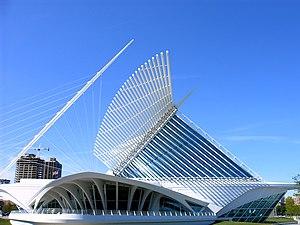
L'architecture bionique est un courant du design et une expression constructive architecturale dont la composition et les lignes de force empruntent aux formes naturelles, c'est-à-dire biologiques. Ce mouvement a commencé à mûrir au début du XXIᵉ siècle, cela explique que les premiers exemples d'architecture bionique privilégièrent la recherche formelle à la fonctionnalité. L'architecture bionique se pose elle-même comme contrepoint aux compositions « traditionnelles » à angles droits. Elle procède par utilisation de formes et de surfaces courbes rappelant des structures du vivant et des fractales. Une des tâches que se sont eux-mêmes imposées les premiers représentants de ce mouvement fut de trouver des justifications du développement esthétique et économique dans leur démarche architecturale.
Cet article a pour objet d'établir une liste de musées aux États-Unis classés par État, puis par ville.